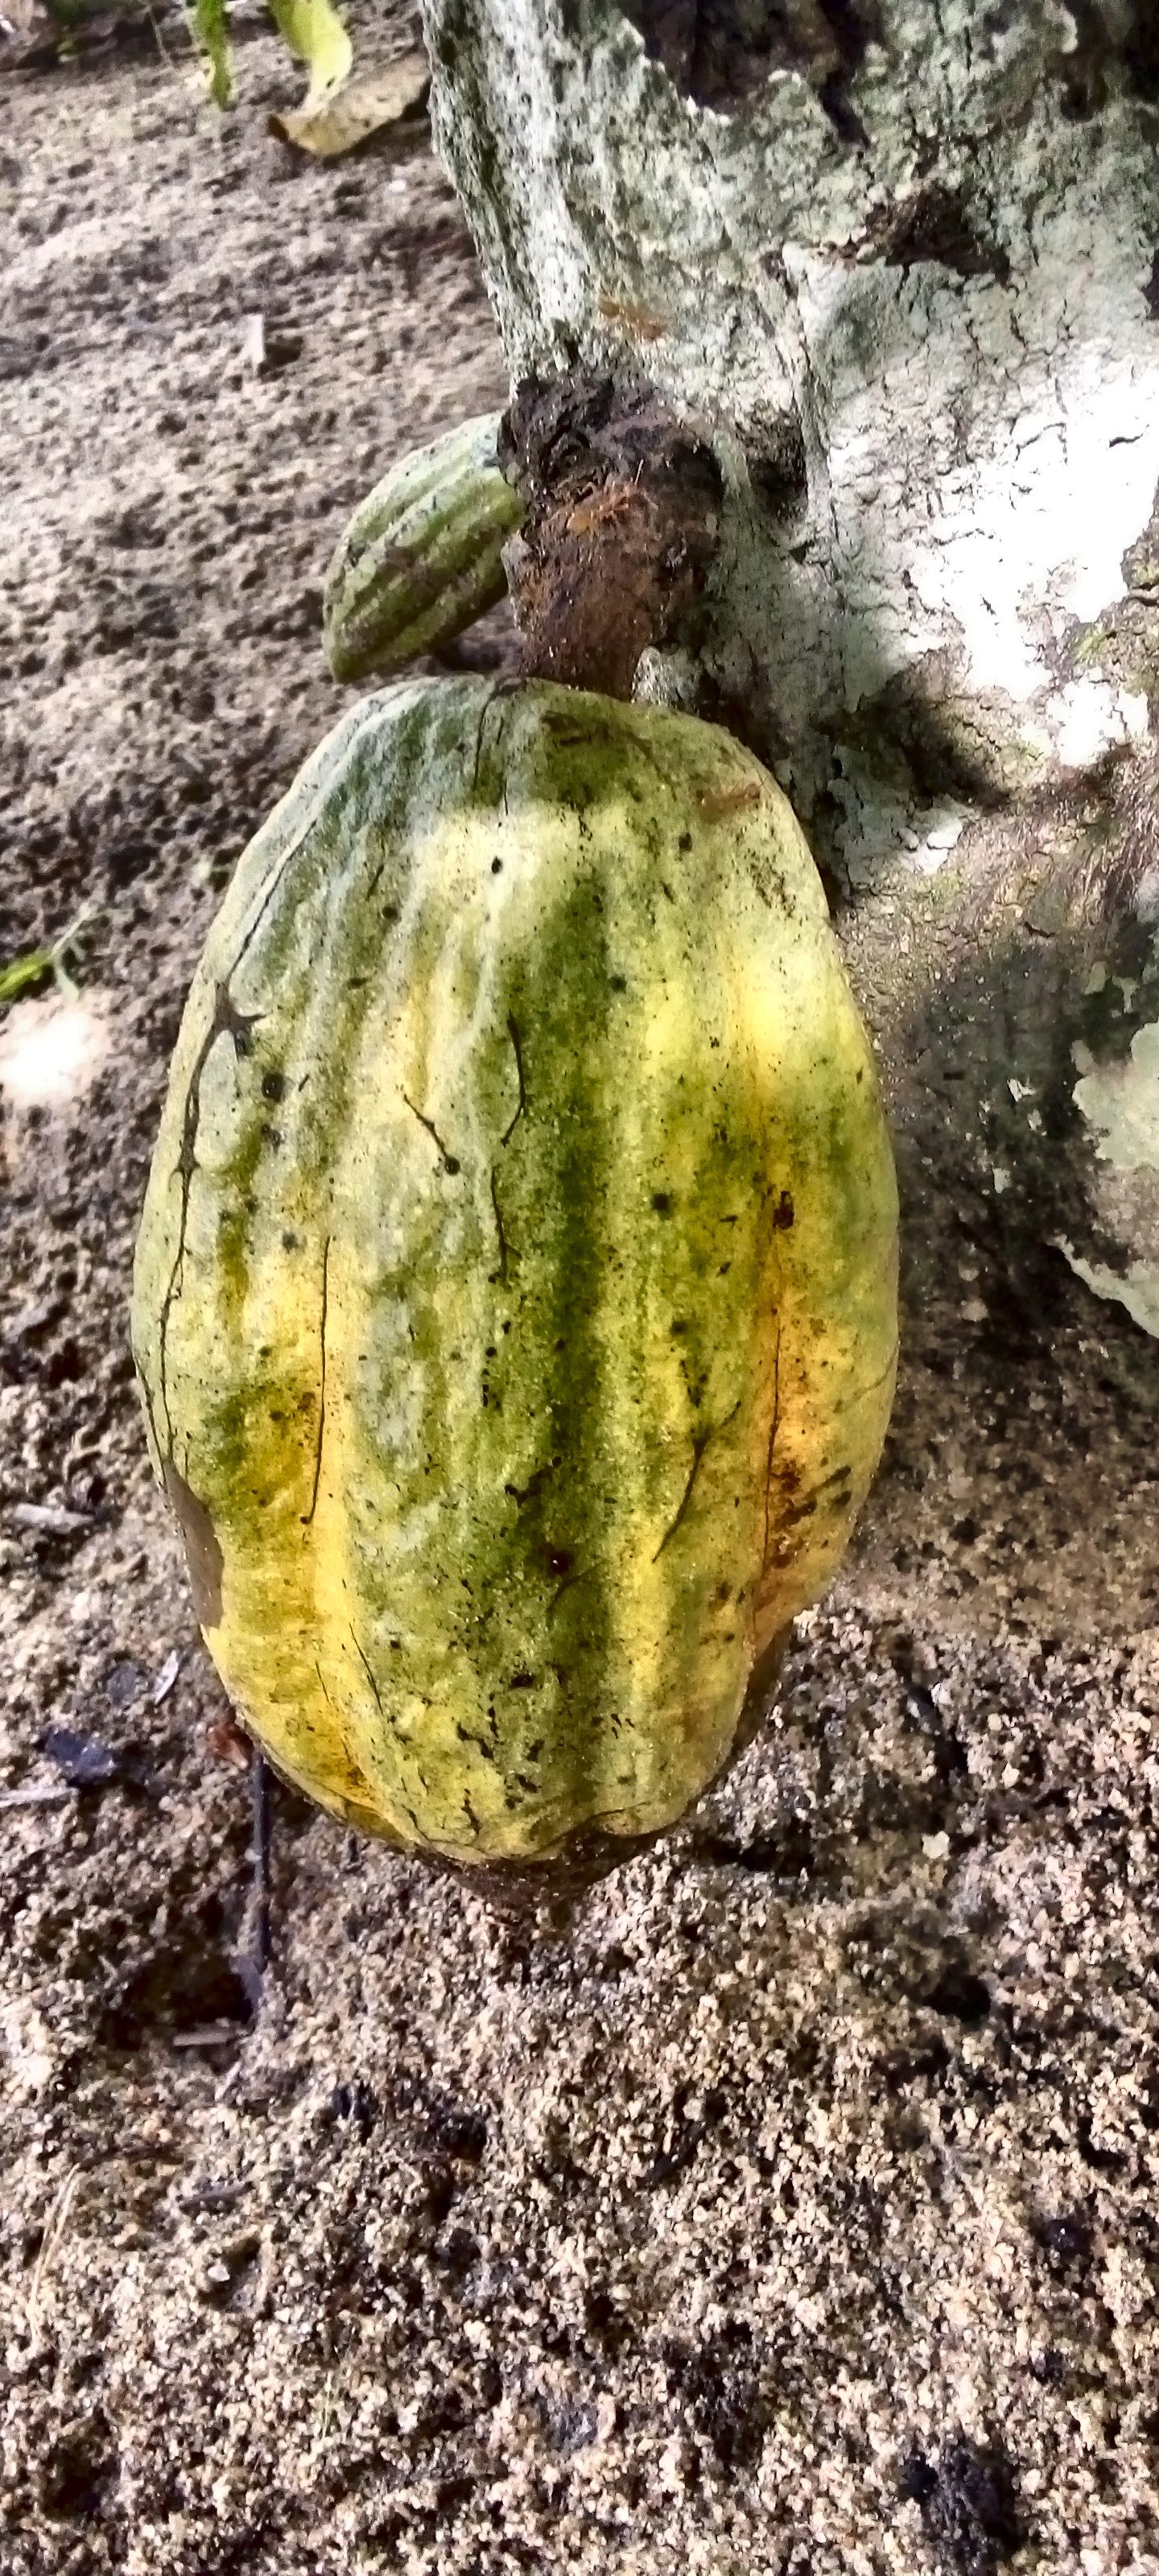
Maturity: mature
Variety: Guiana